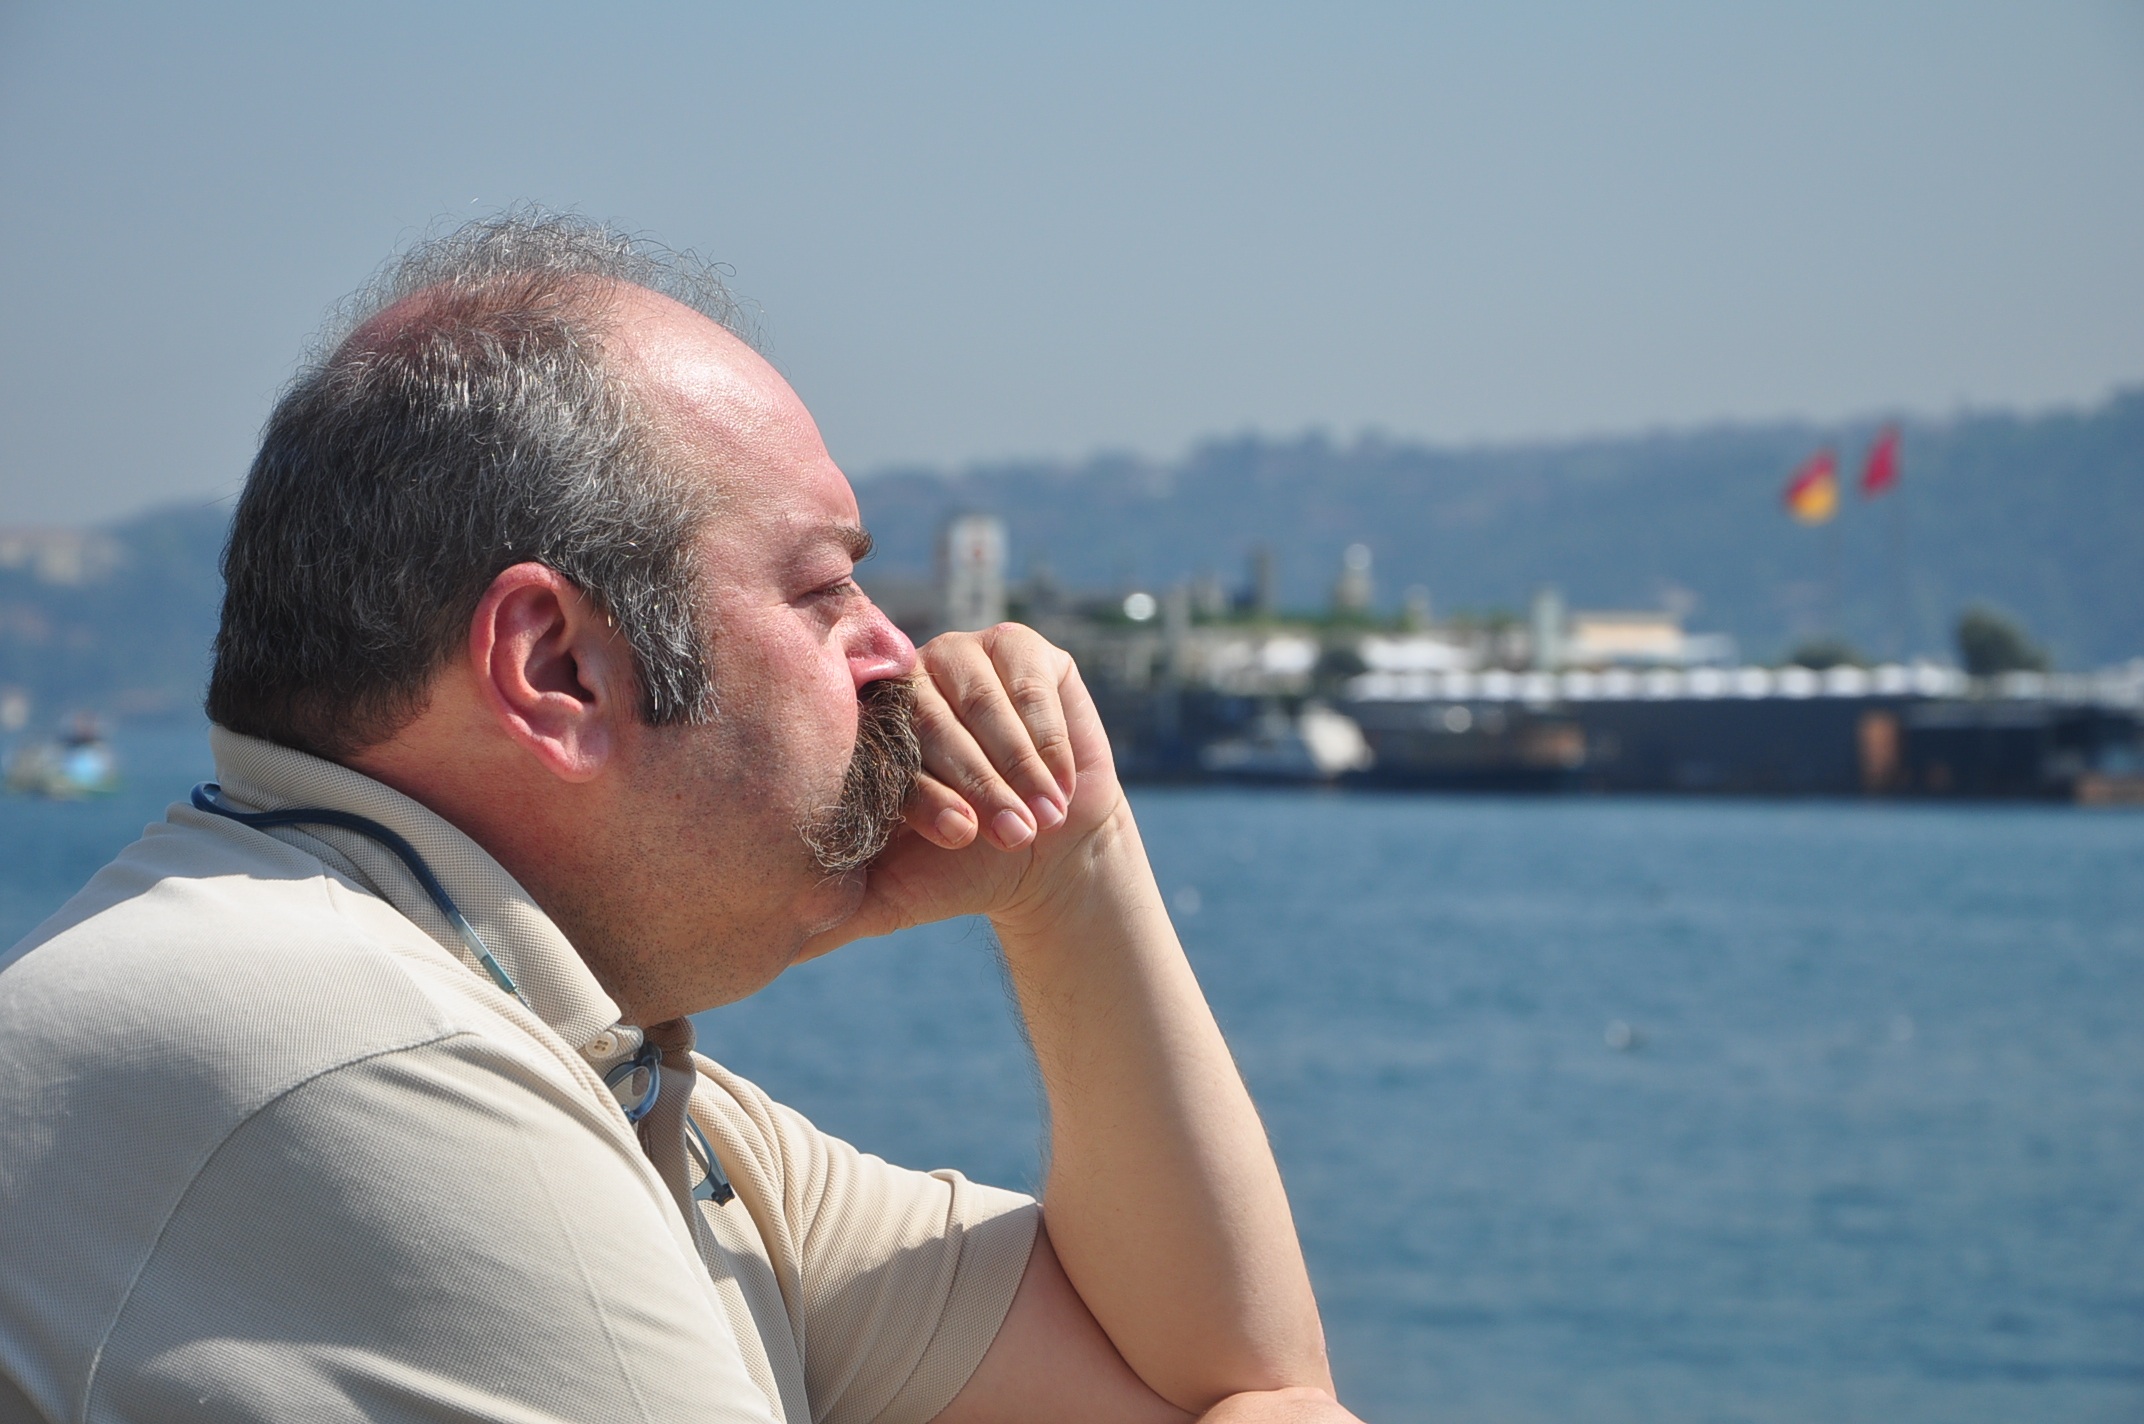
man, sea, person, people, vacation, male